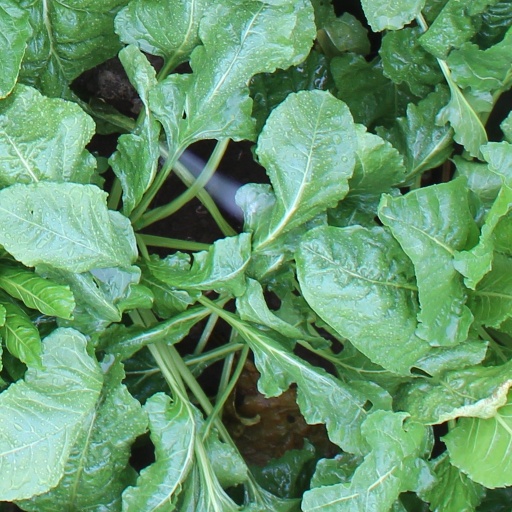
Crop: sugar beet